Valenzuela, Metro Manila

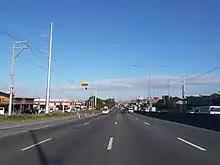
North Luzon Expressway southbound lane in Barangay Canumay West

There are numerous hospitals in Valenzuela like the city-run Valenzuela City Emergency Hospital and the Valenzuela Medical Center. There are also privately owned hospitals like Calalang General Hospital, Sanctissimo Rosario General Hospital and Fatima University Medical Center, a tertiary private hospital under the administration of Our Lady of Fatima University. The soon-to-rise Valenzuela City West Emergency Hospital and Dialysis Center is located in barangay Dalandanan, adjacent to Valenzuela City Astrodome and Dalandanan National High School. It will render adequate healthcare services to underprivileged residents at a minimal fee.